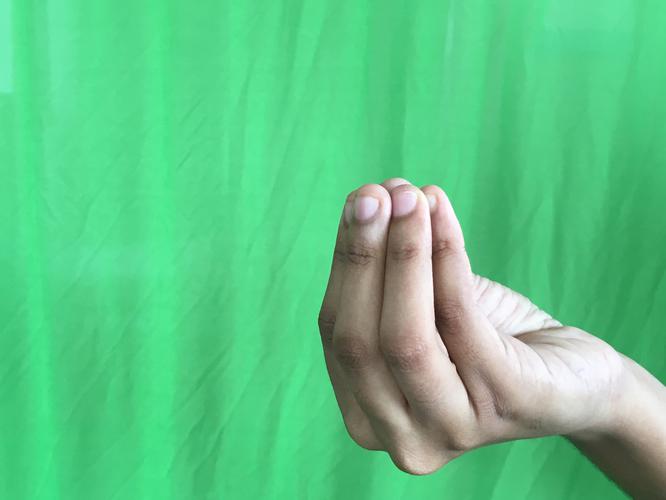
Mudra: Mukulam
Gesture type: single_hand